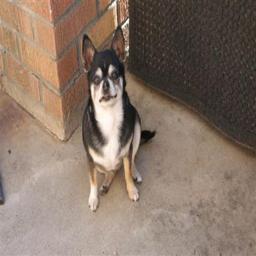
Animal: dogs